Rachel Maddow

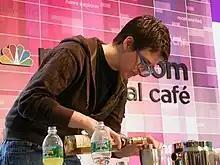
Maddow making cocktails during a "Diggnation" podcast recording at the "msnbc.com digital café"<ref name="nbcnews/26394138"></ref> in Rockefeller Center.<ref name="flickr/3611517616"></ref>

Olbermann advocated for Maddow to host her own show at MSNBC, and he was eventually able to persuade Phil Griffin to give her Dan Abrams' time slot.